1970 Australian Rally Championship

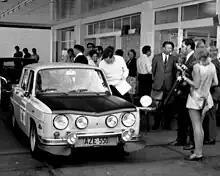
Series winners Bob Watson and Jim McCauliffe in the Renault R8 Gordini at the start of the final round for 1970, the Warana Rally.

The 1970 Australian Rally Championship was a series of five rallying events held across Australia. It was the third season in the history of the competition.